Kai, Yamanashi

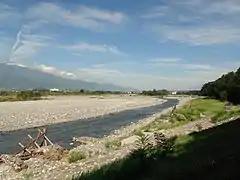
Shingen Embankment and Kamanashi River

Kai is located in central Yamanashi Prefecture, orientated north-south along the banks of the Fuji River.